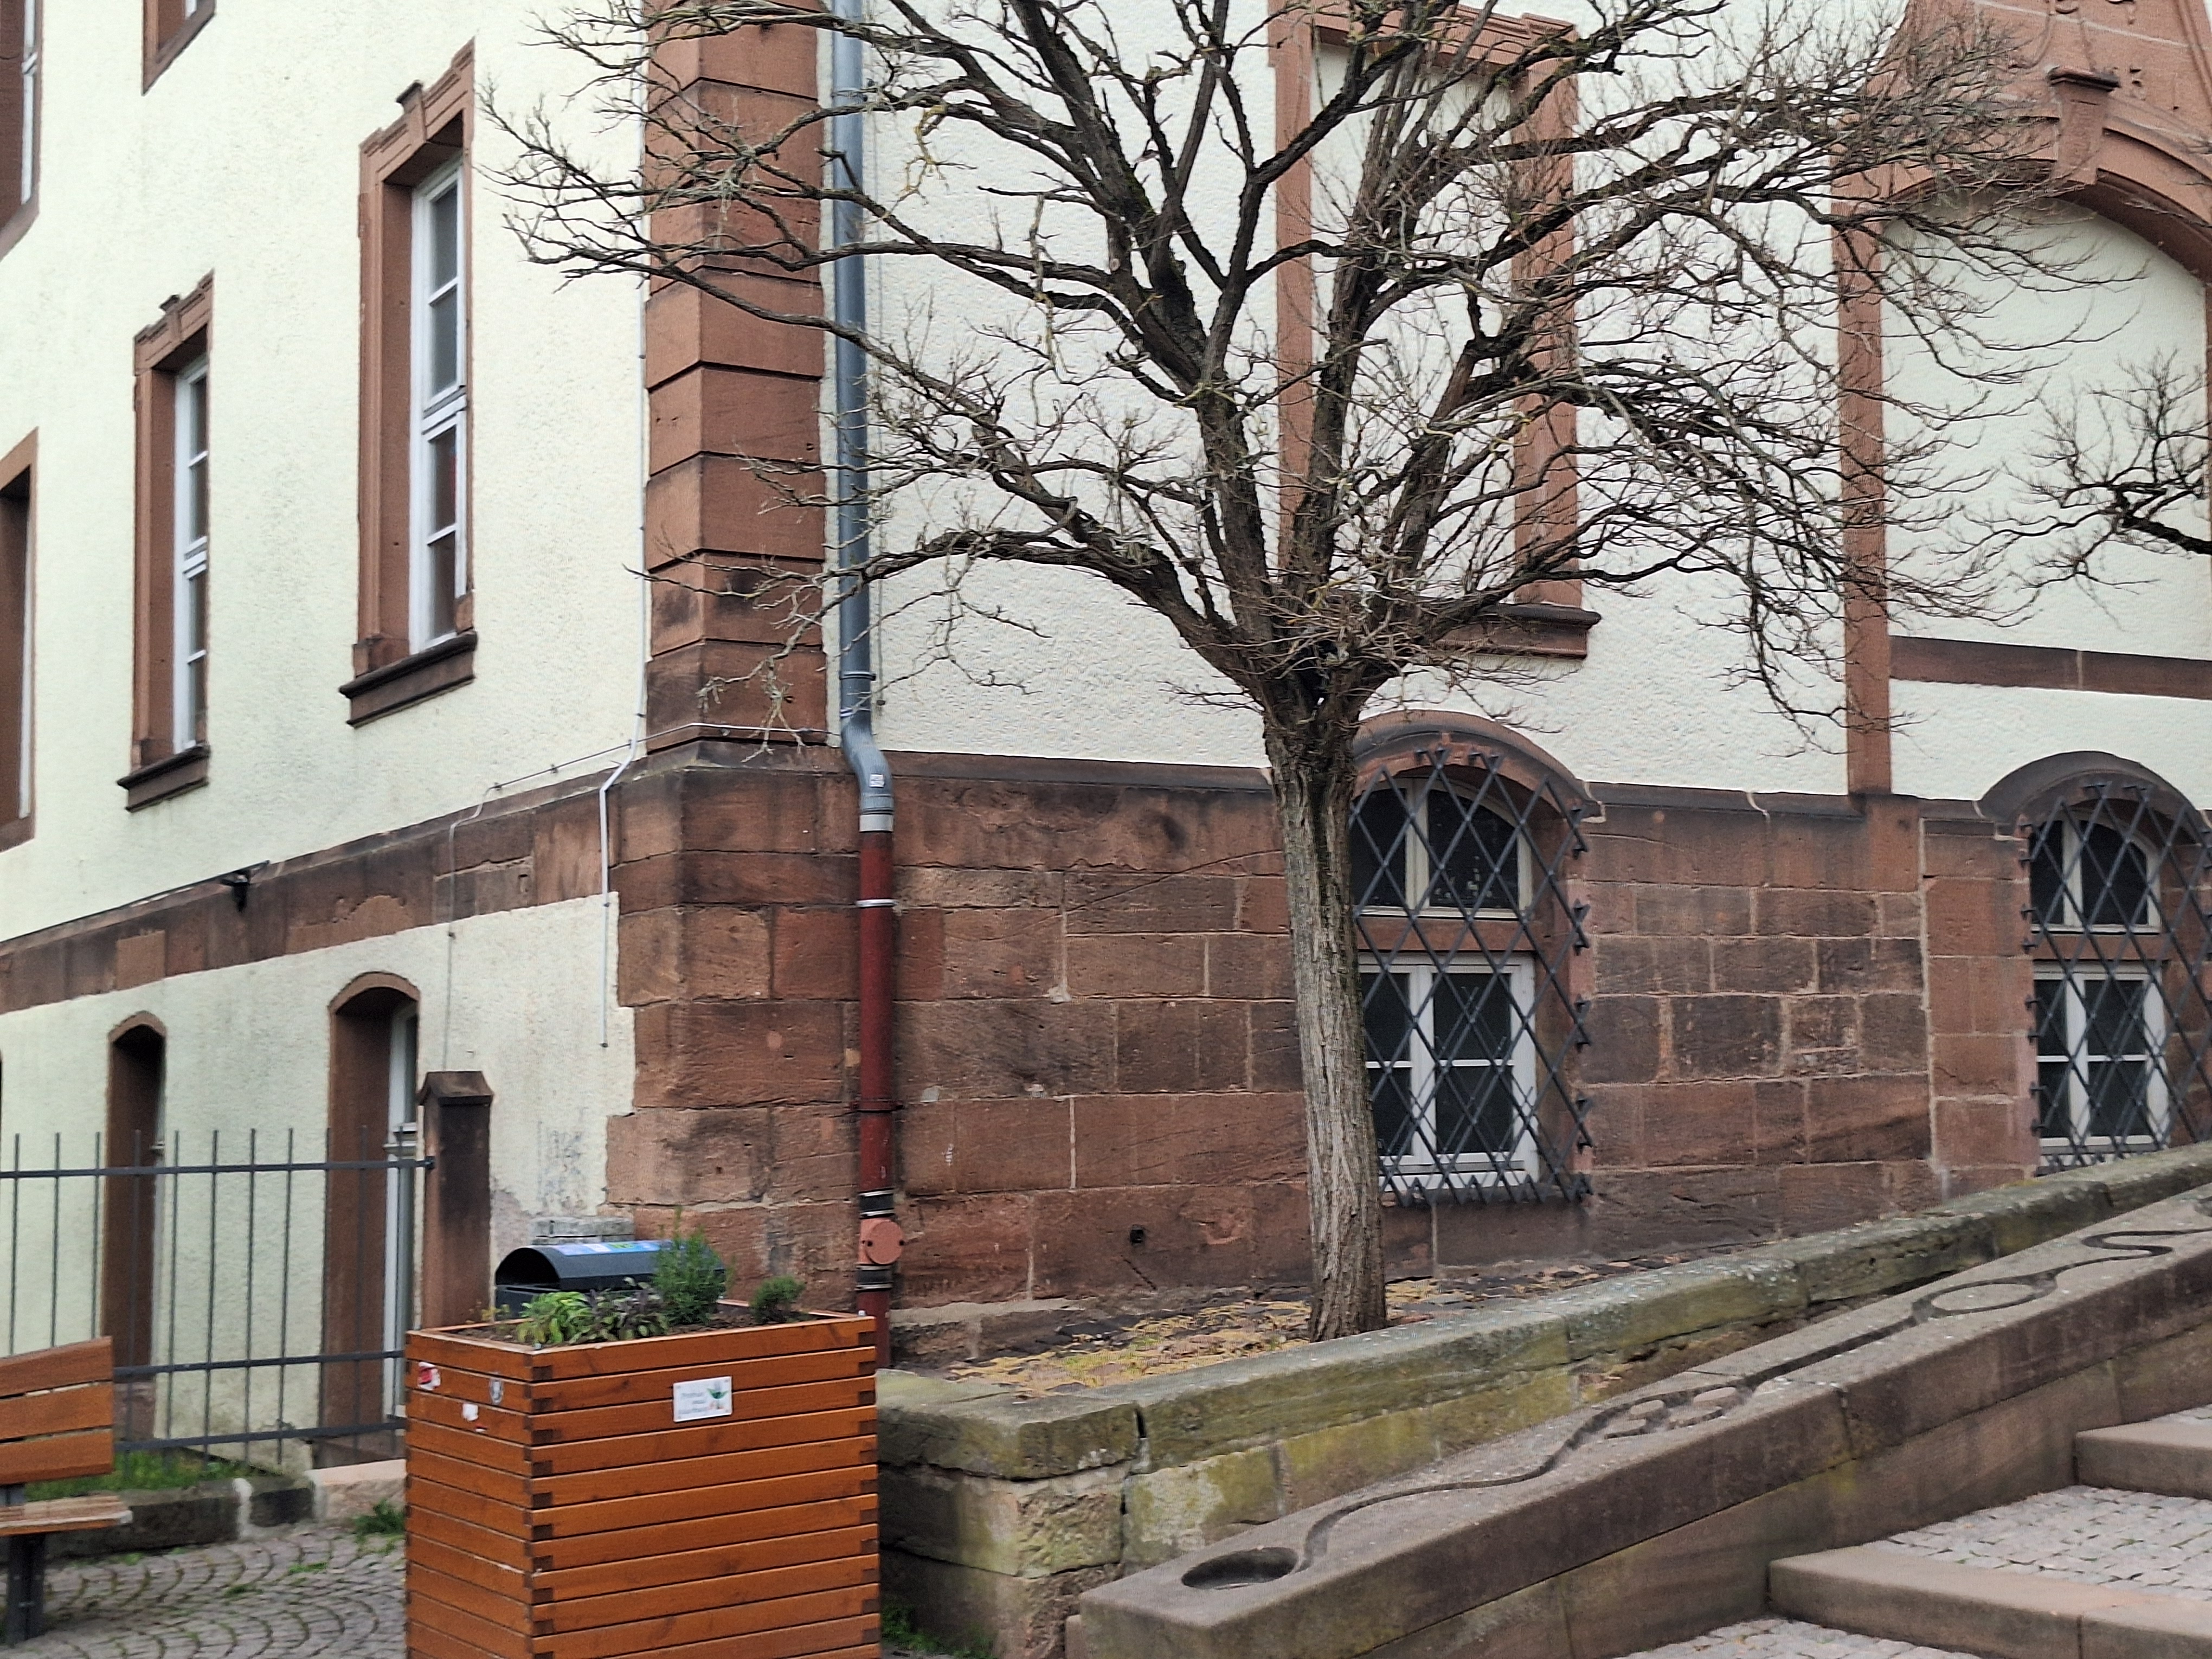
Building: Barfüßstraße 1